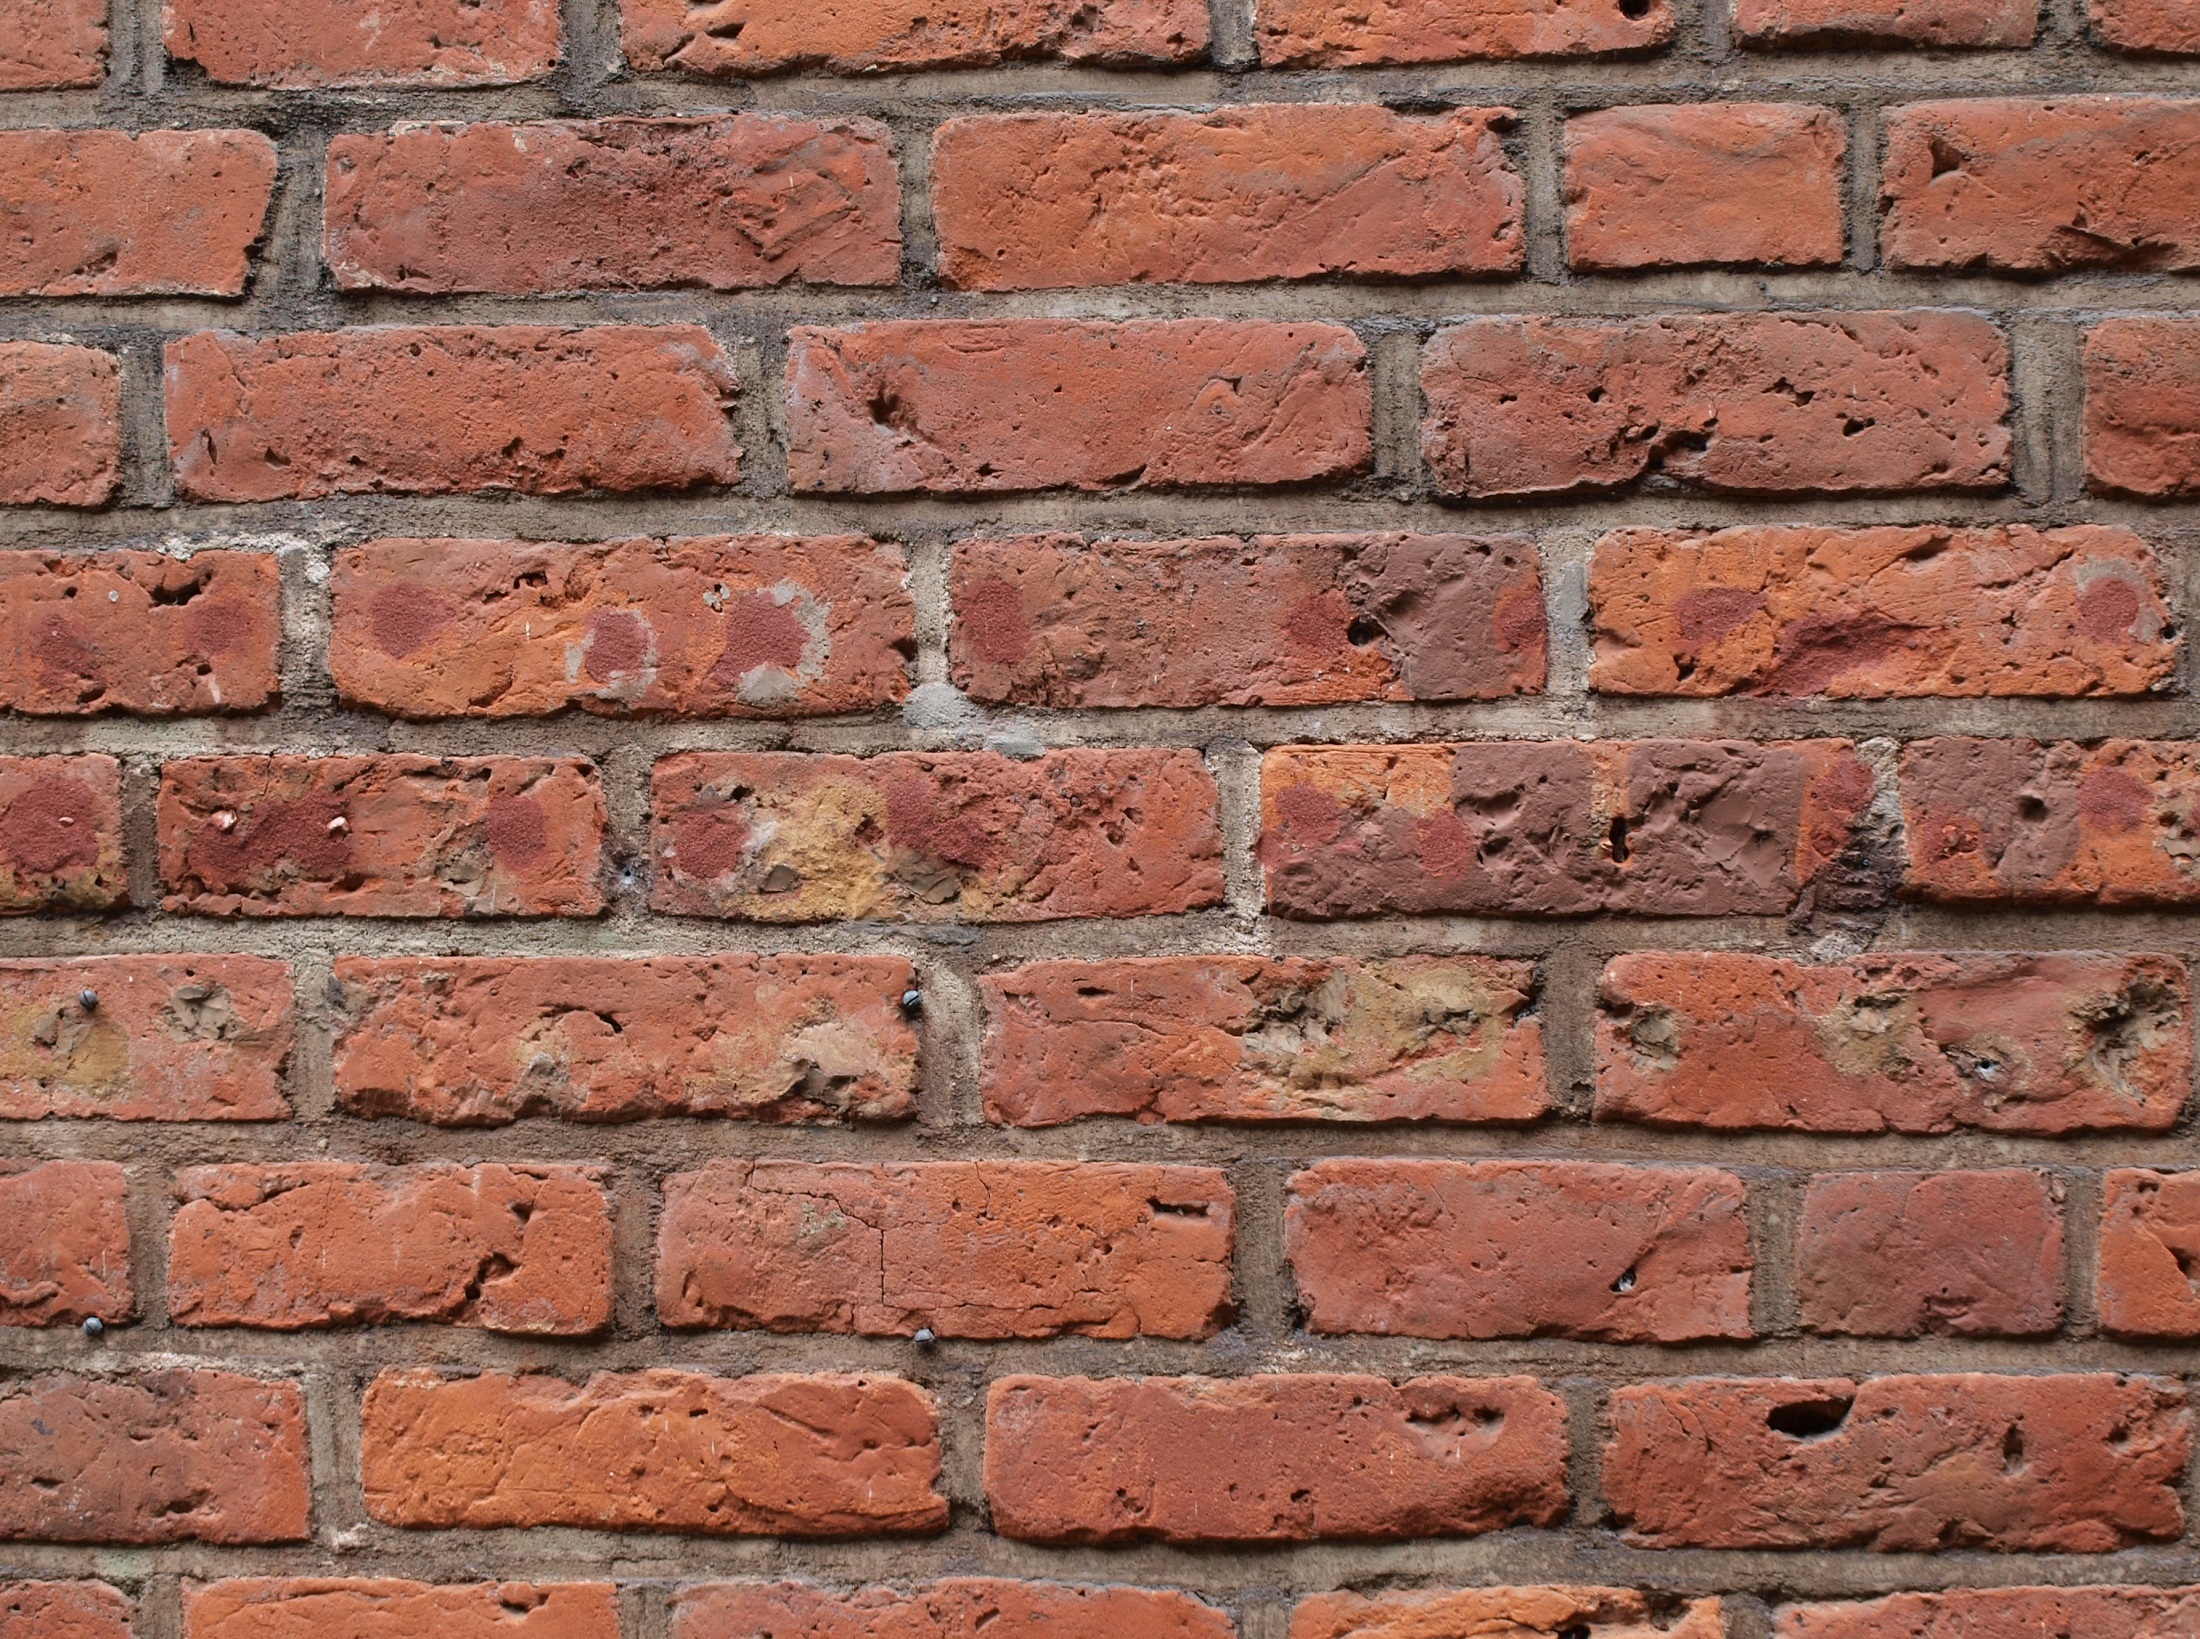
grungy, architecture, texture, urban, wall, stone, construction, pattern, red, rough, exterior, brick, material, surface, brick wall, worn, cement, bricks, brickwork, masonry, aged